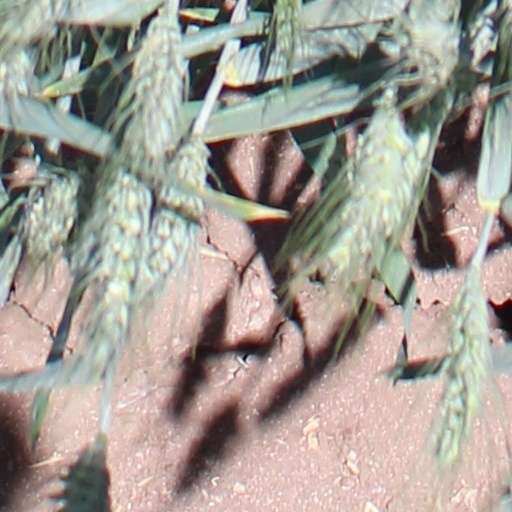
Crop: wheat